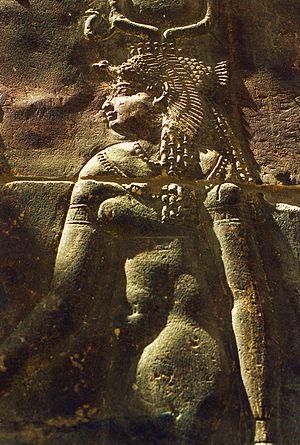
Bas-relief représentant la déesse Isis avec les attributs d'Hathor, temple d'Isis à Philae, époque ptolémaïque.
Dans la mythologie égyptienne, Hathor, est la déesse de l'amour, de la beauté, de la musique, de la maternité et de la joie.